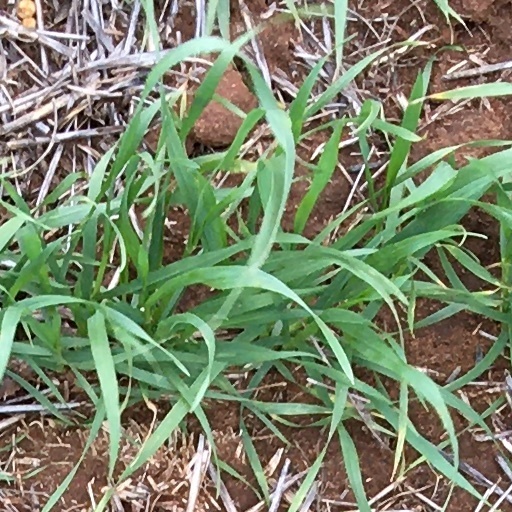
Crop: wheat